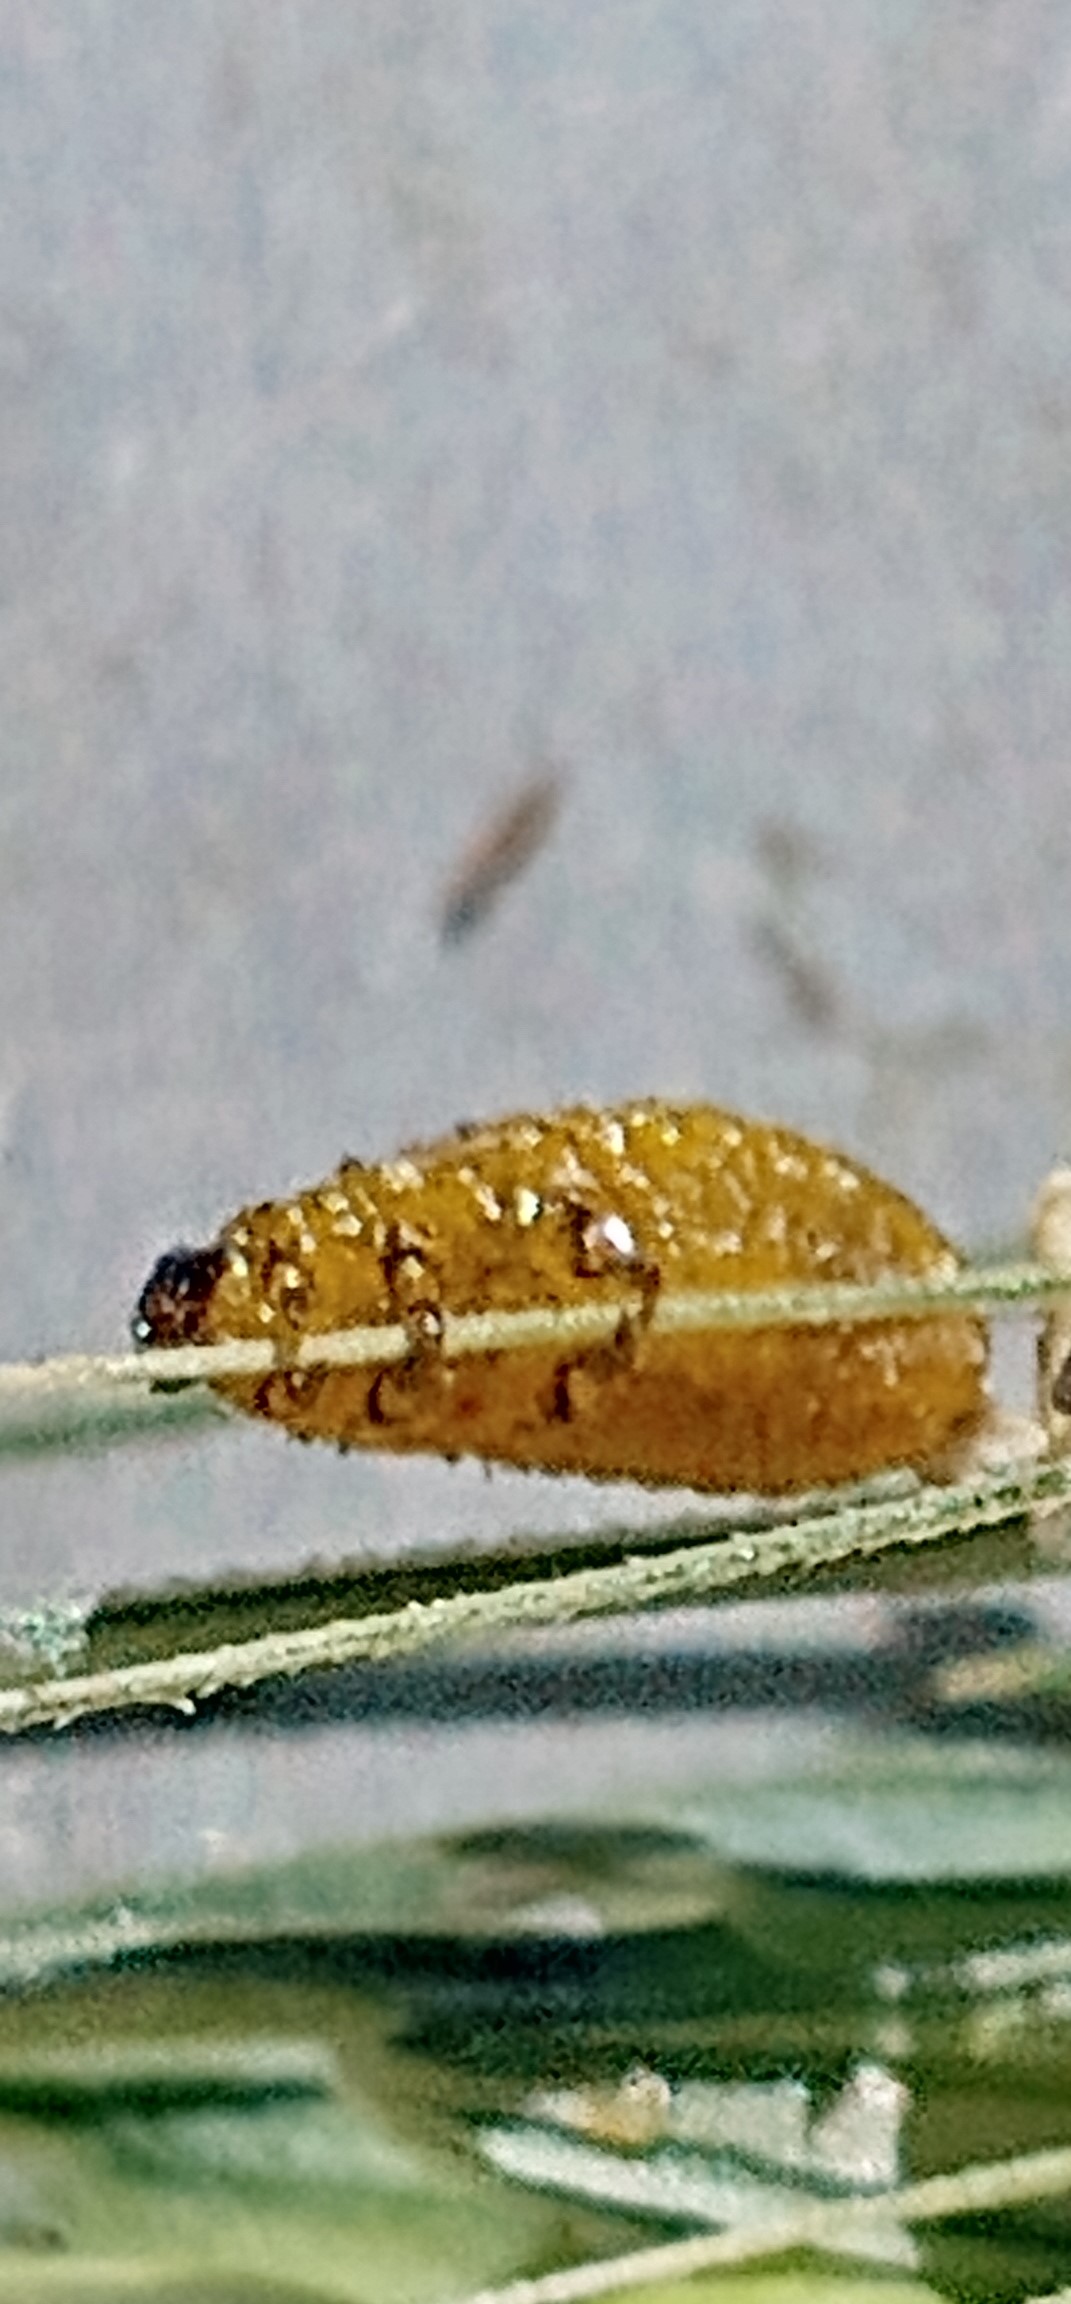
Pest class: cereal_leaf_beetle